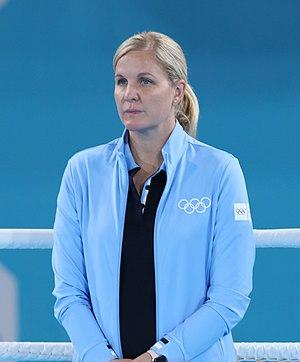
Kirsty Leigh Coventry est une nageuse zimbabwéenne spécialiste des épreuves de dos crawlé et de quatre nages.